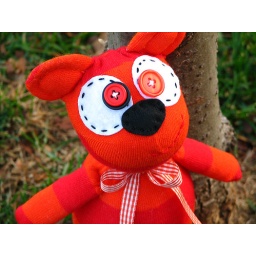
he even has a cute little stubby bear tail in the back!